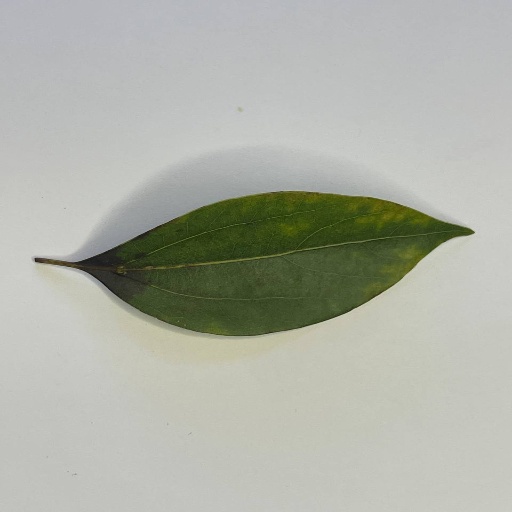
Species: Camphor
Leaf condition: Bacterial Spot